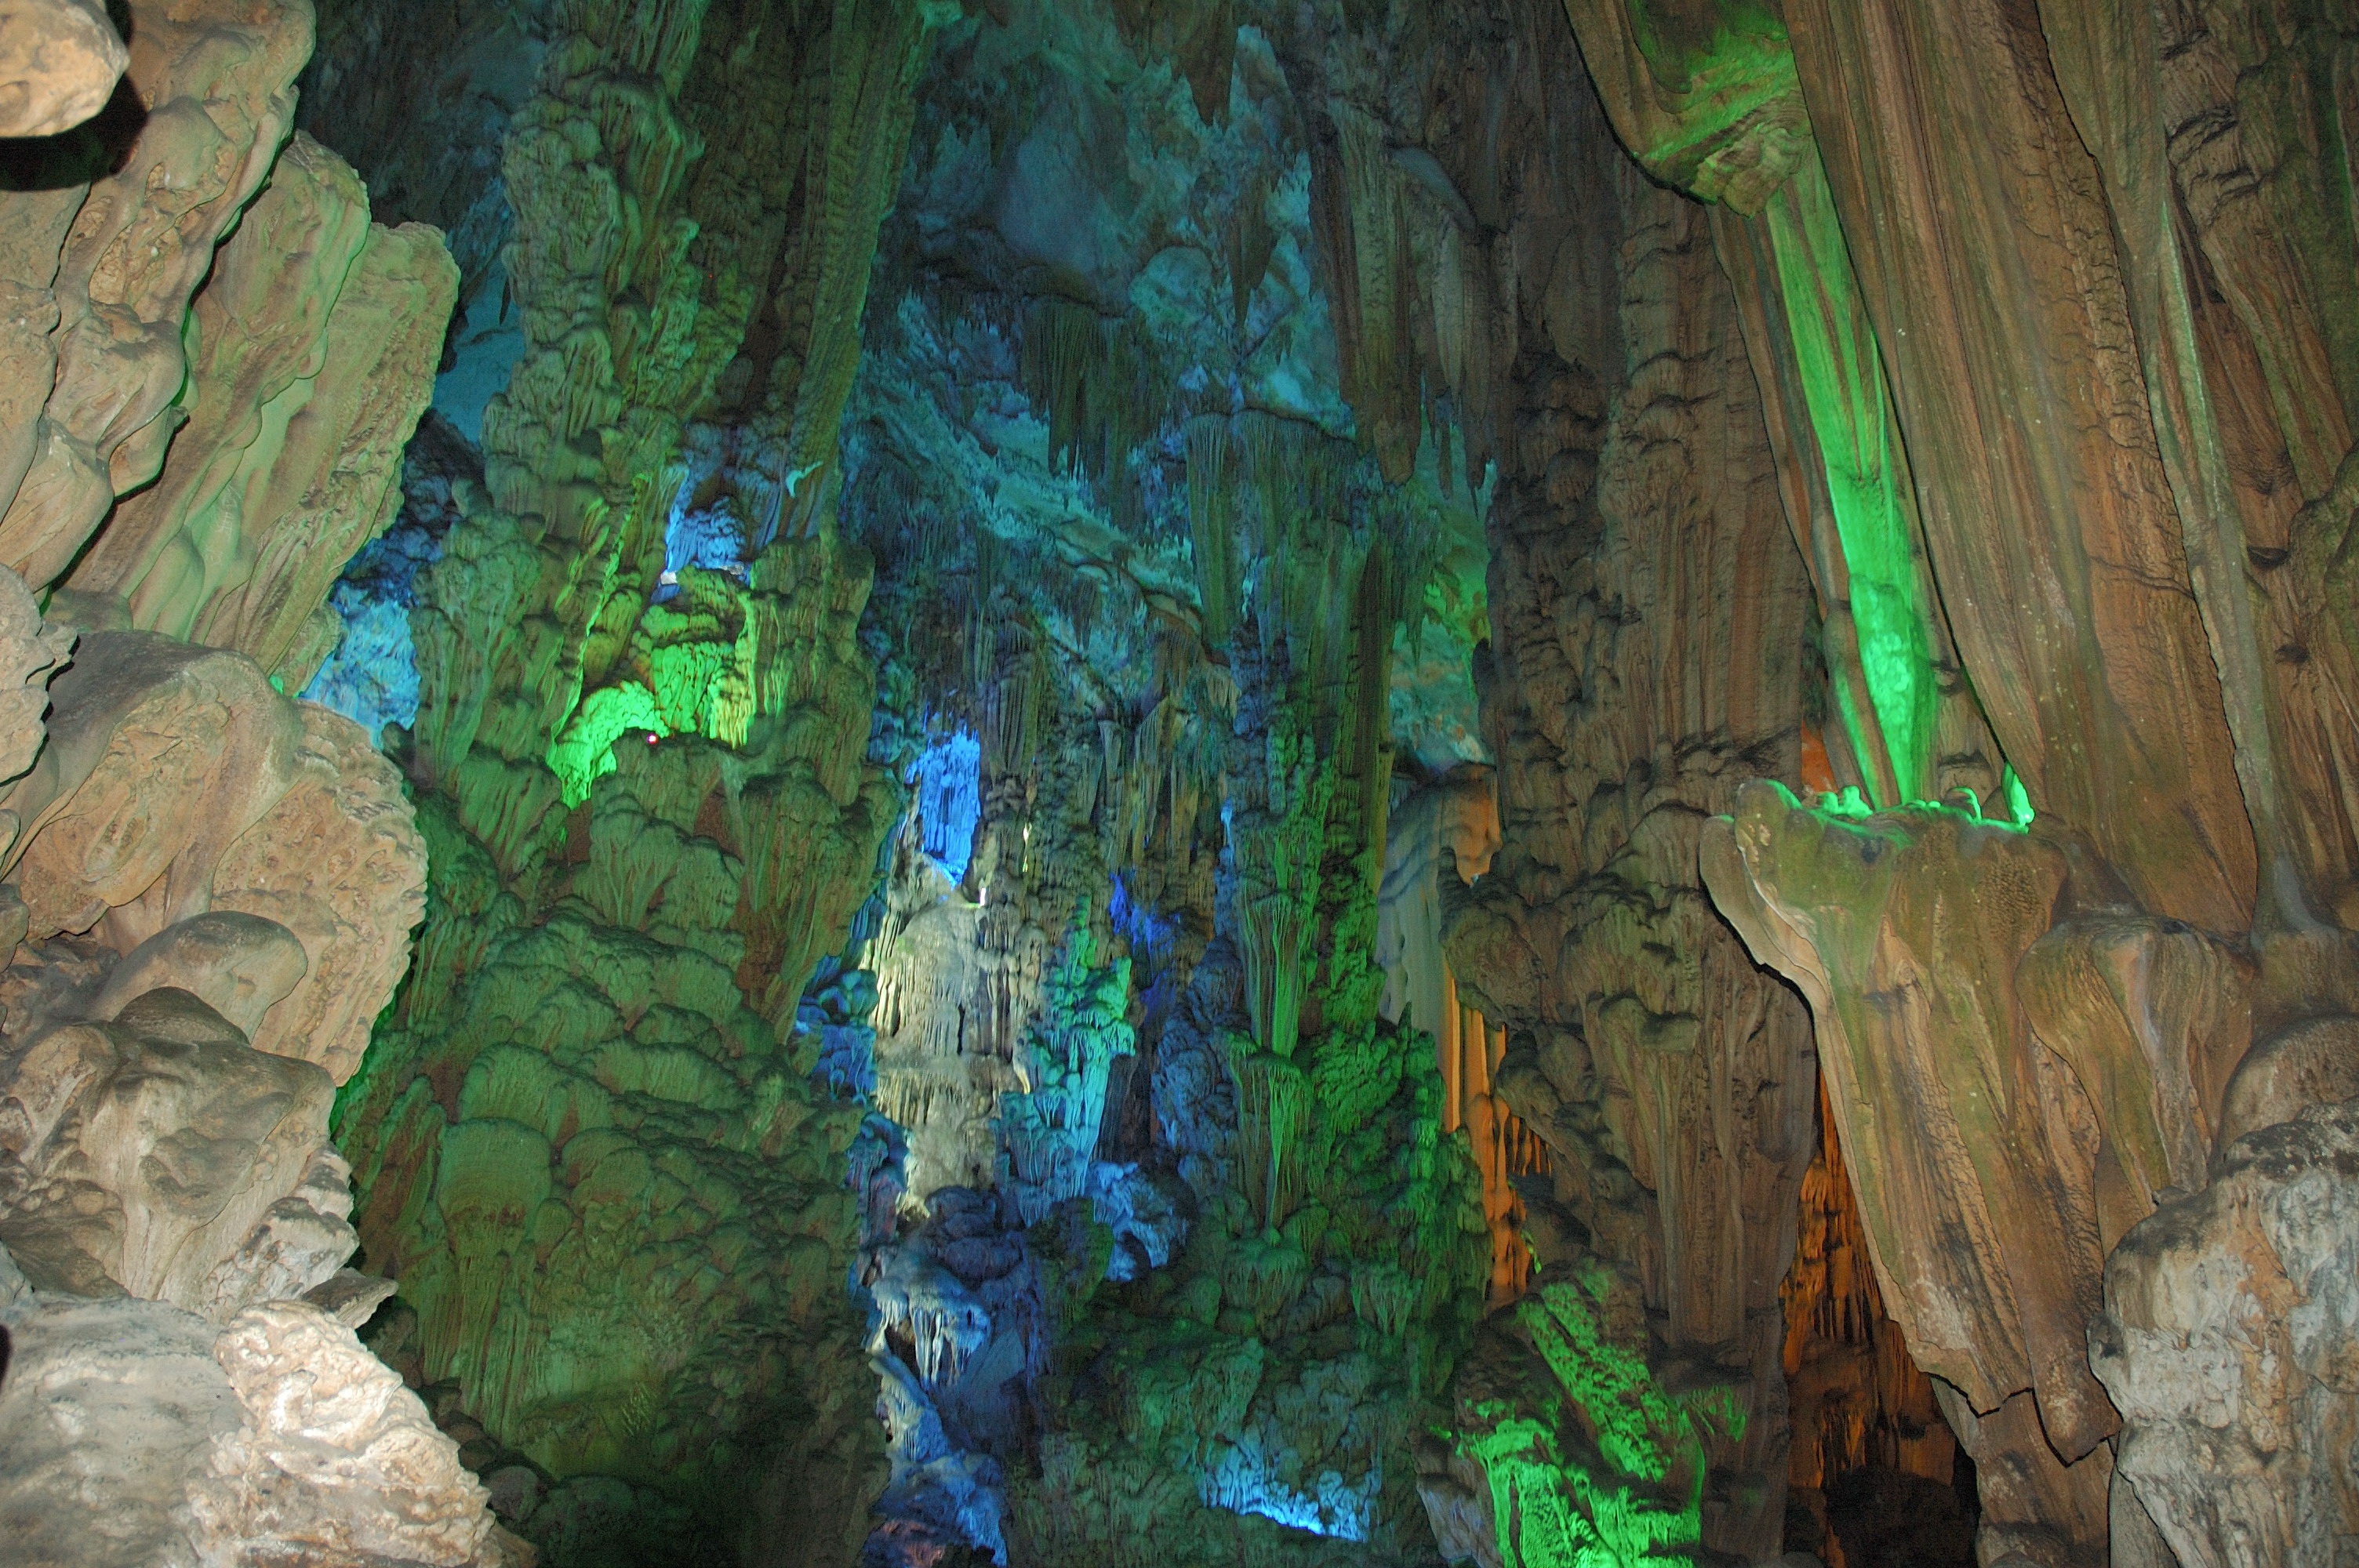
travel, formation, cave, tourism, china, caving, stalagmite, stalactite, landform, geographical feature, pit cave